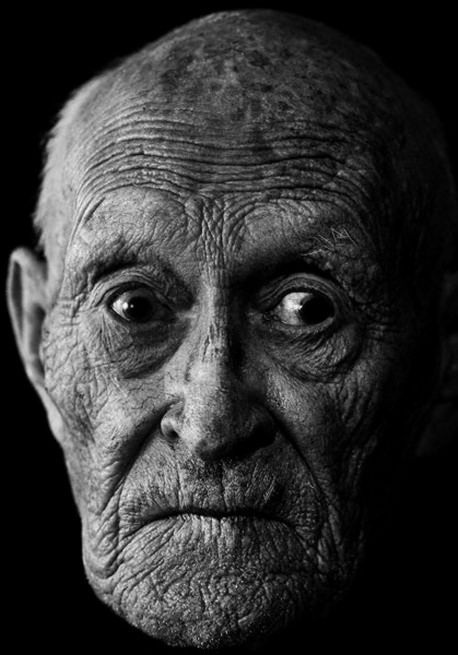
Gender: men